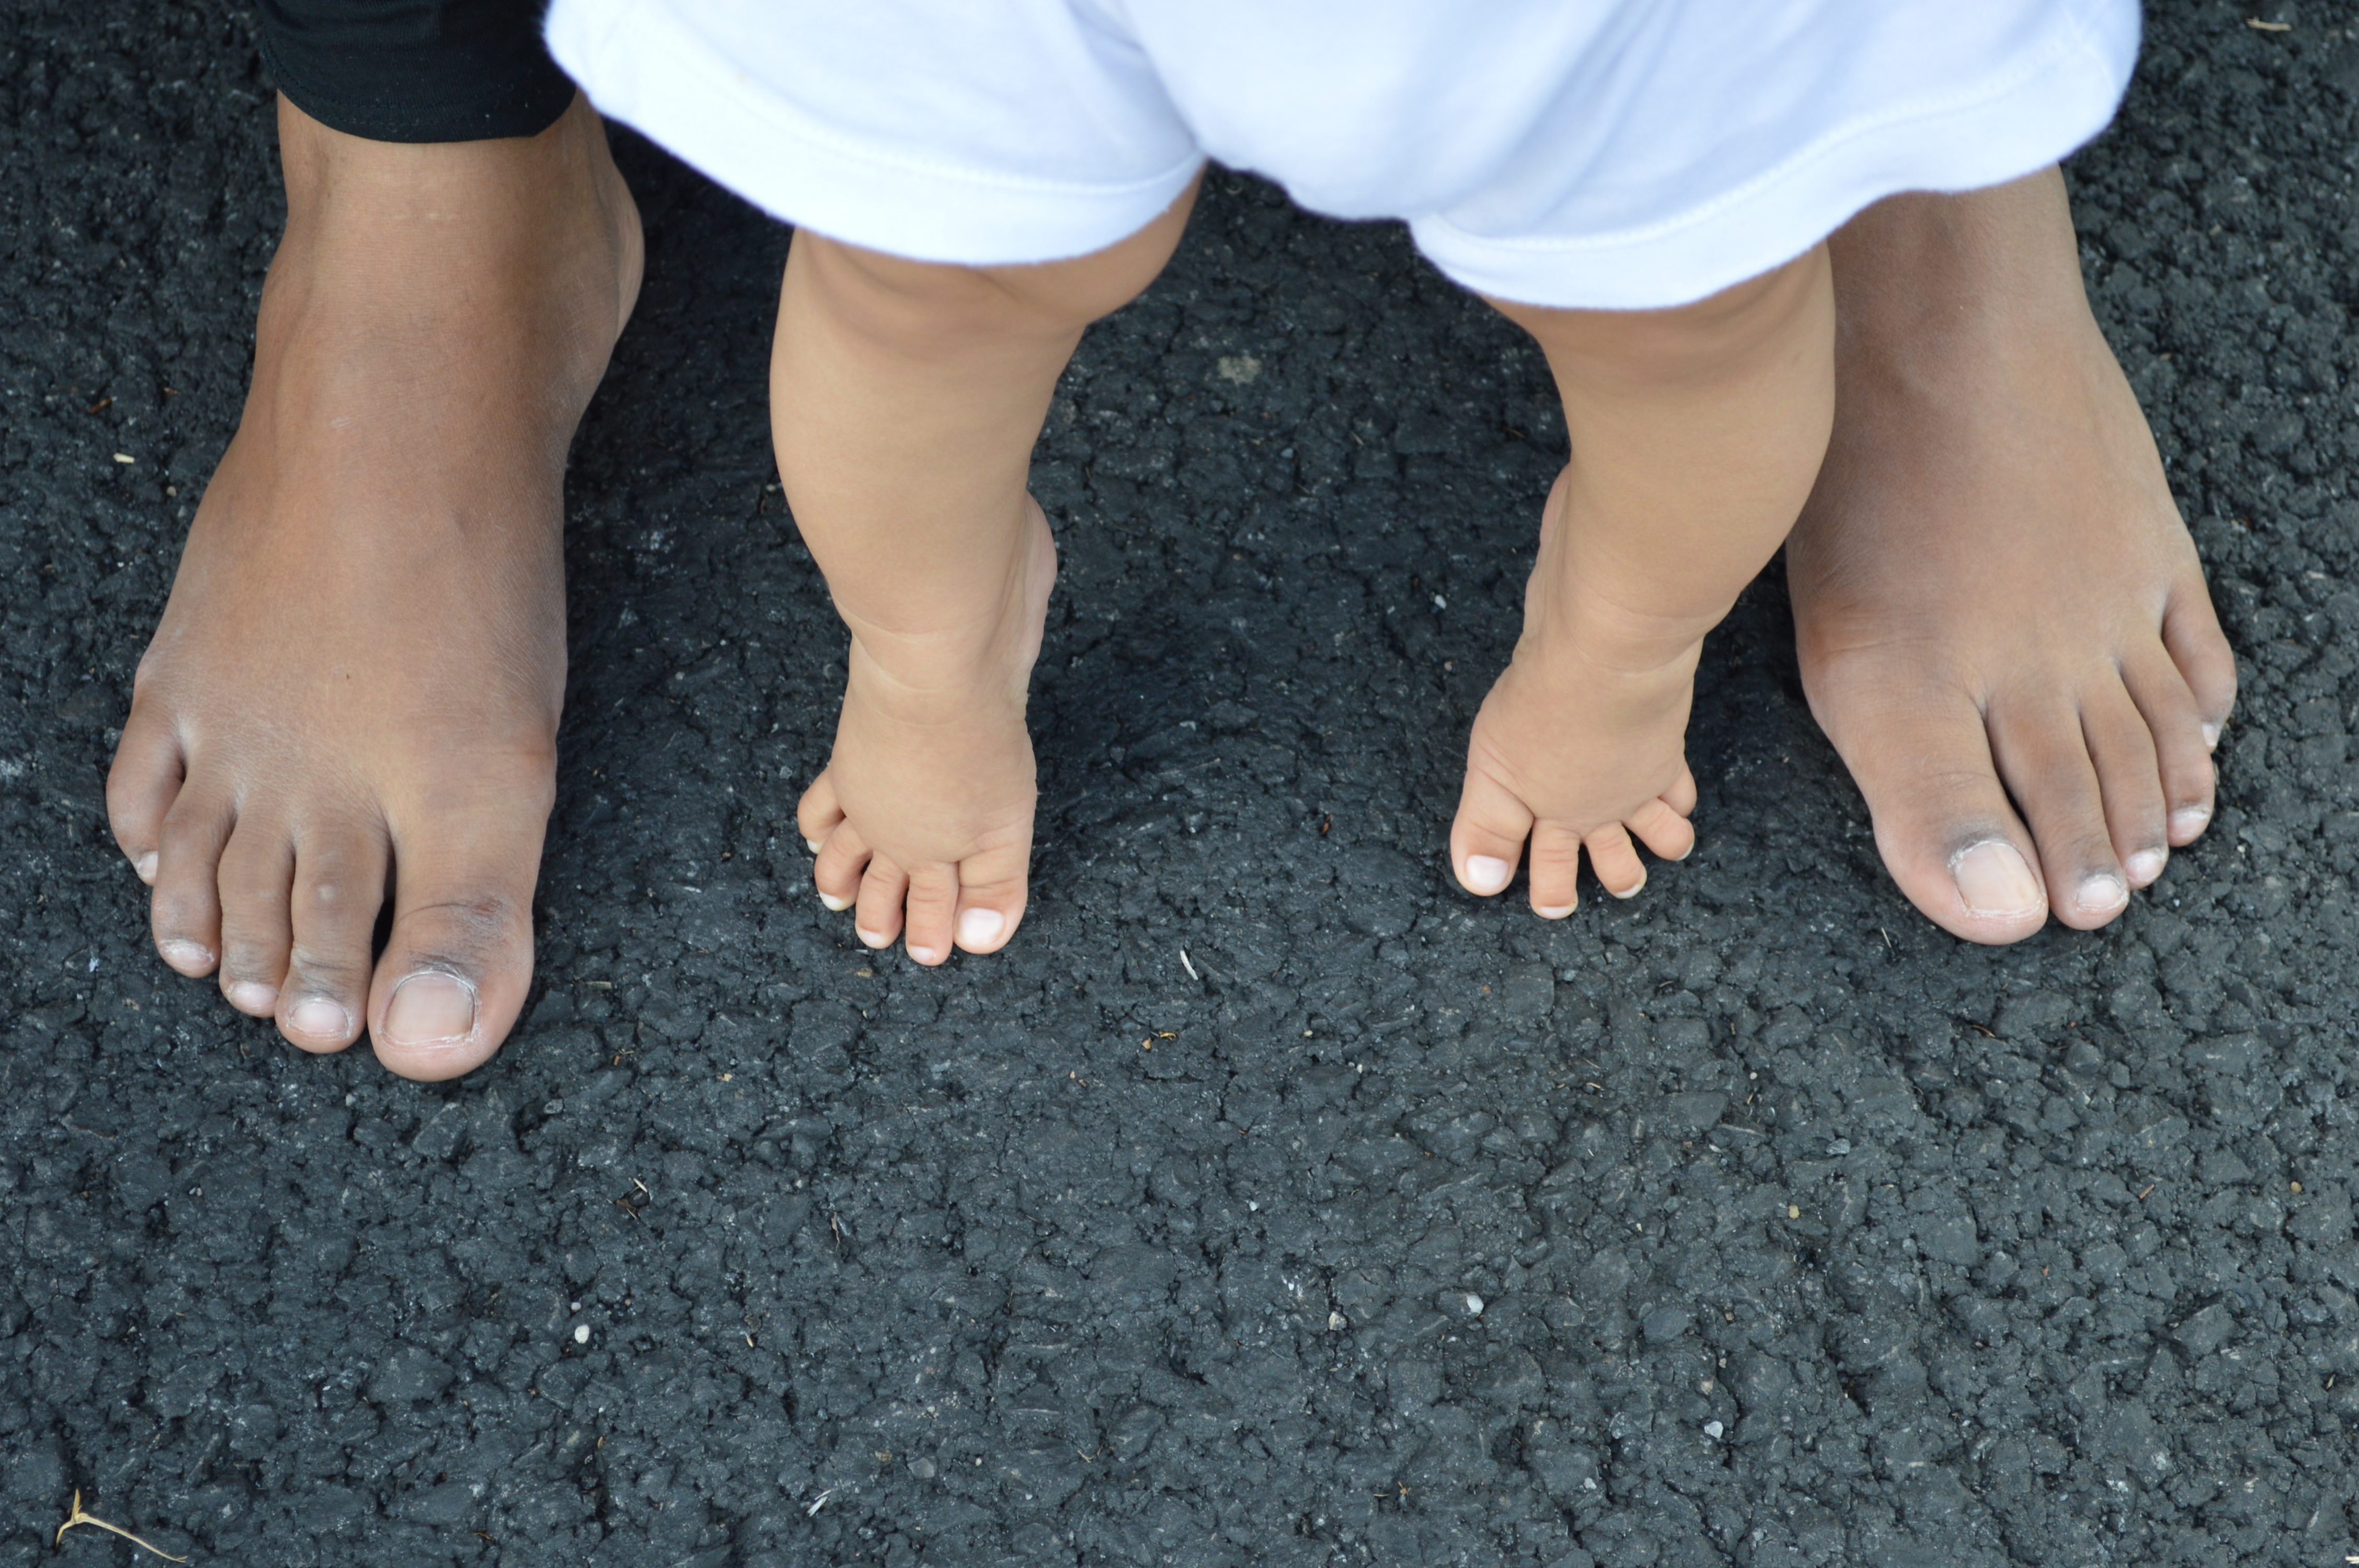
hand, shoe, white, leg, finger, foot, child, blue, black, baby, holding hands, human body, barefoot, dress, mother, footwear, new, beauty, toe, creation, sense